Computer graphics

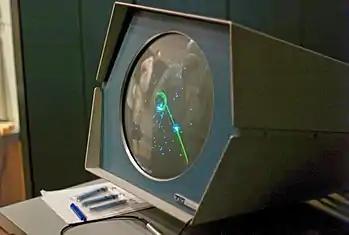
"Spacewar!" running on the Computer History Museum's PDP-1

Early projects like the Whirlwind and SAGE Projects introduced the CRT as a viable display and interaction interface and introduced the light pen as an input device. Douglas T. Ross of the Whirlwind SAGE system performed a personal experiment in which he wrote a small program that captured the movement of his finger and displayed its vector (his traced name) on a display scope. One of the first interactive video games to feature recognizable, interactive graphics – "Tennis for Two" – was created for an oscilloscope by William Higinbotham to entertain visitors in 1958 at Brookhaven National Laboratory and simulated a tennis match. In 1959, Douglas T. Ross, while working at MIT on transforming mathematic statements into computer generated 3D machine tool vectors, created a display scope image of a Disney cartoon character.